Dominican Republic

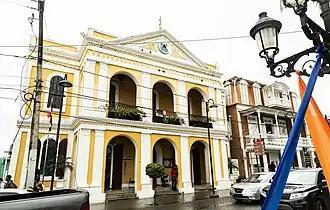
Late 19th-century Victorian architecture is prominent in Puerto Plata

Christianity is the most widely professed religion in the Dominican Republic. Historically, Catholicism dominated the religious practices of the country, and as the official religion of the state it receives financial support from the government. , 57% of the population (5.7 million) identified themselves as Roman Catholics and 23% (2.3 million) as Protestants (in Latin American countries, Protestants are often called "Evangelicos" because they emphasize personal and public evangelising and many are Evangelical Protestant or of a Pentecostal group). From 1896 to 1907 missionaries from the Episcopal, Free Methodist, Seventh-day Adventist and Moravians churches began work in the Dominican Republic. Three percent of the 10.63 million Dominican Republic population are Seventh-day Adventists. Recent immigration as well as proselytizing efforts have brought in other religious groups, with the following shares of the population: Spiritist: 2.2%, The Church of Jesus Christ of Latter-day Saints: 1.3%, Buddhist: 0.1%, Baháʼí: 0.1%, Chinese Folk Religion: 0.1%, Islam: 0.02%, Judaism: 0.01%.